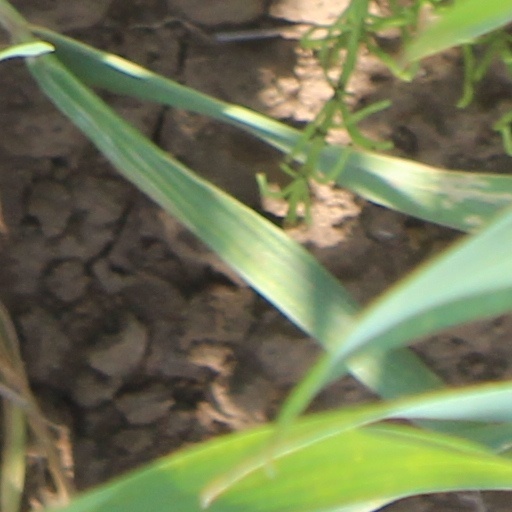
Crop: wheat